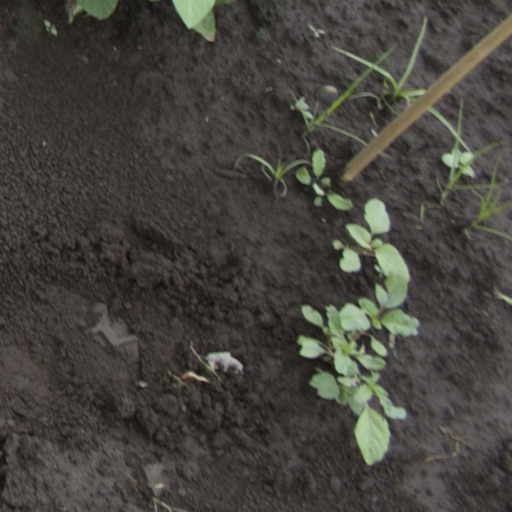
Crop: soybean